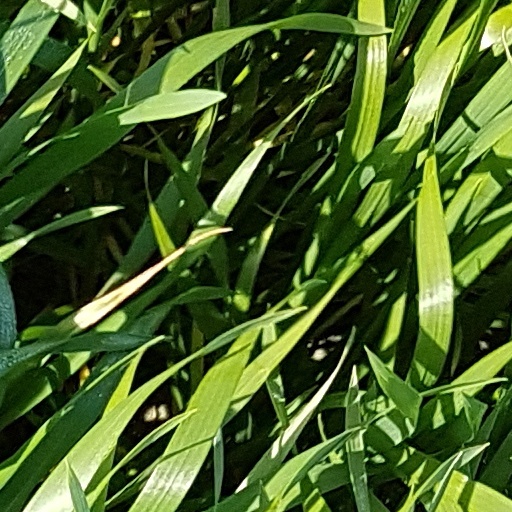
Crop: wheat